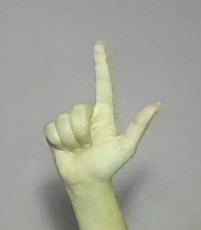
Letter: laam